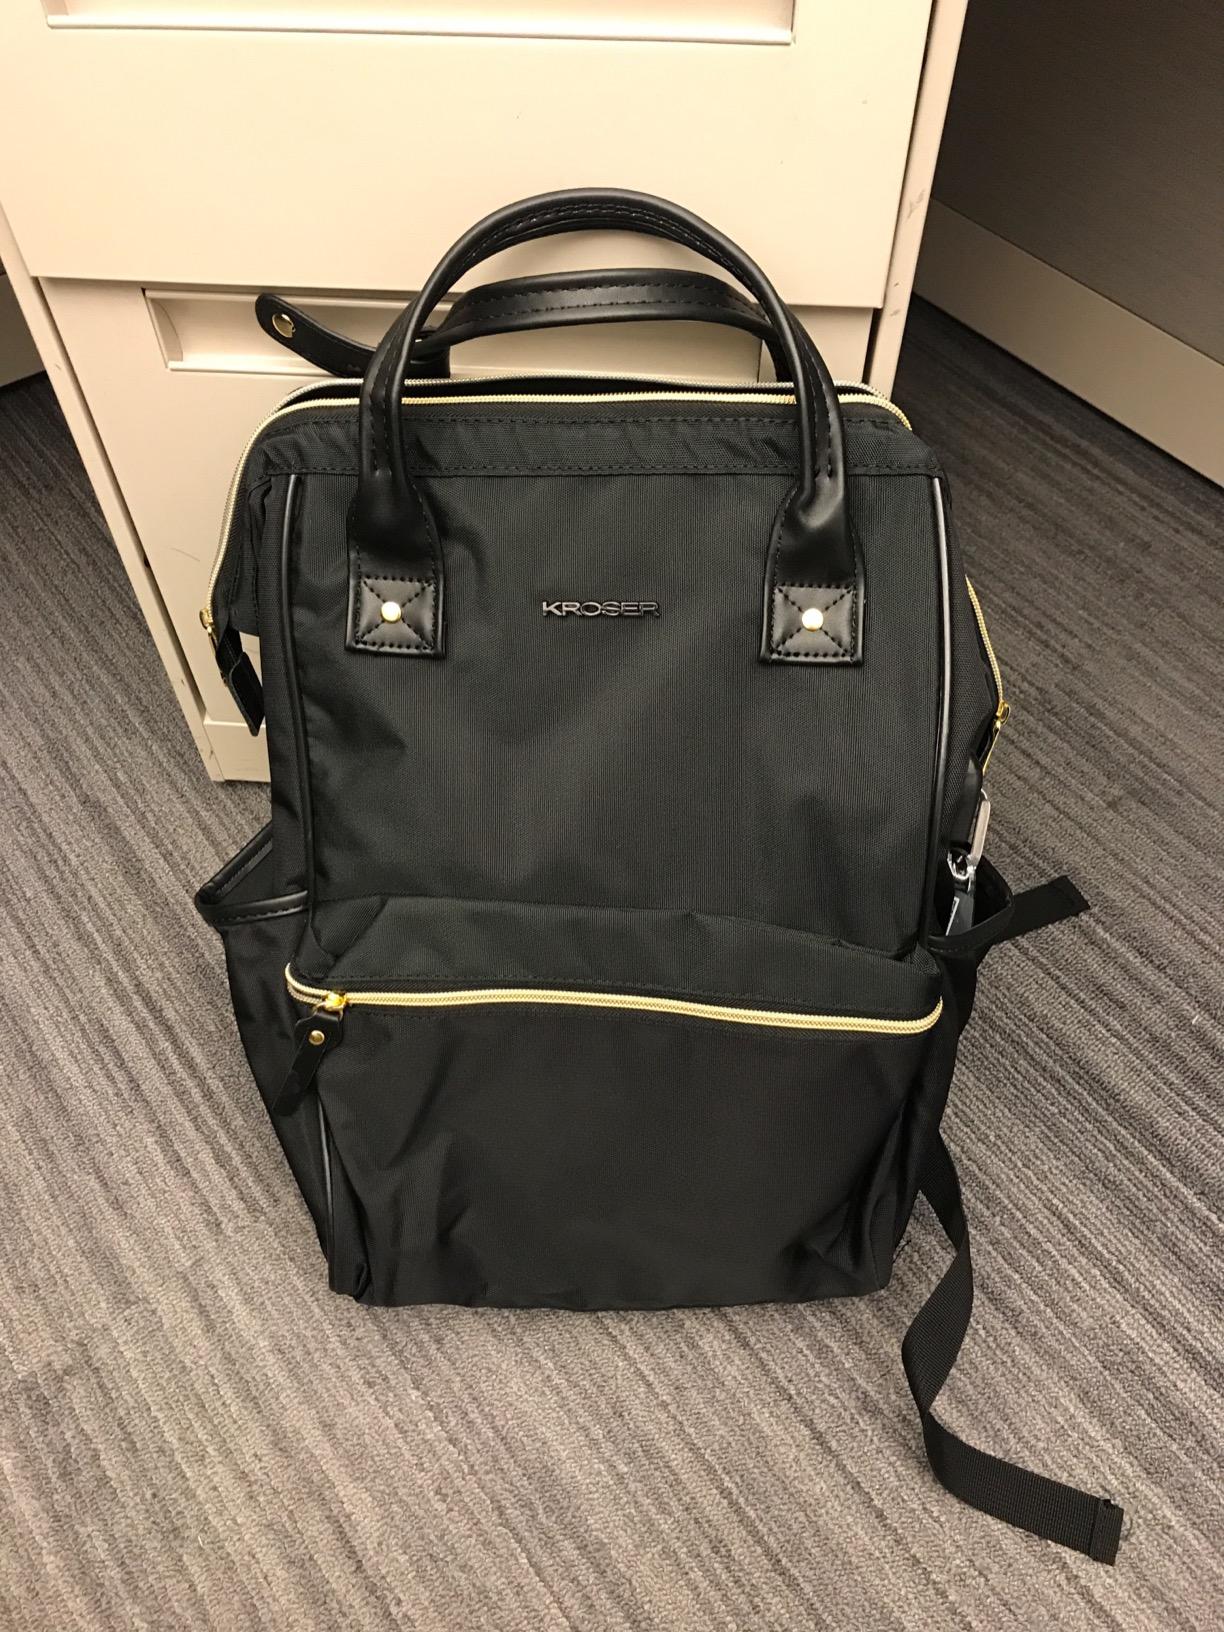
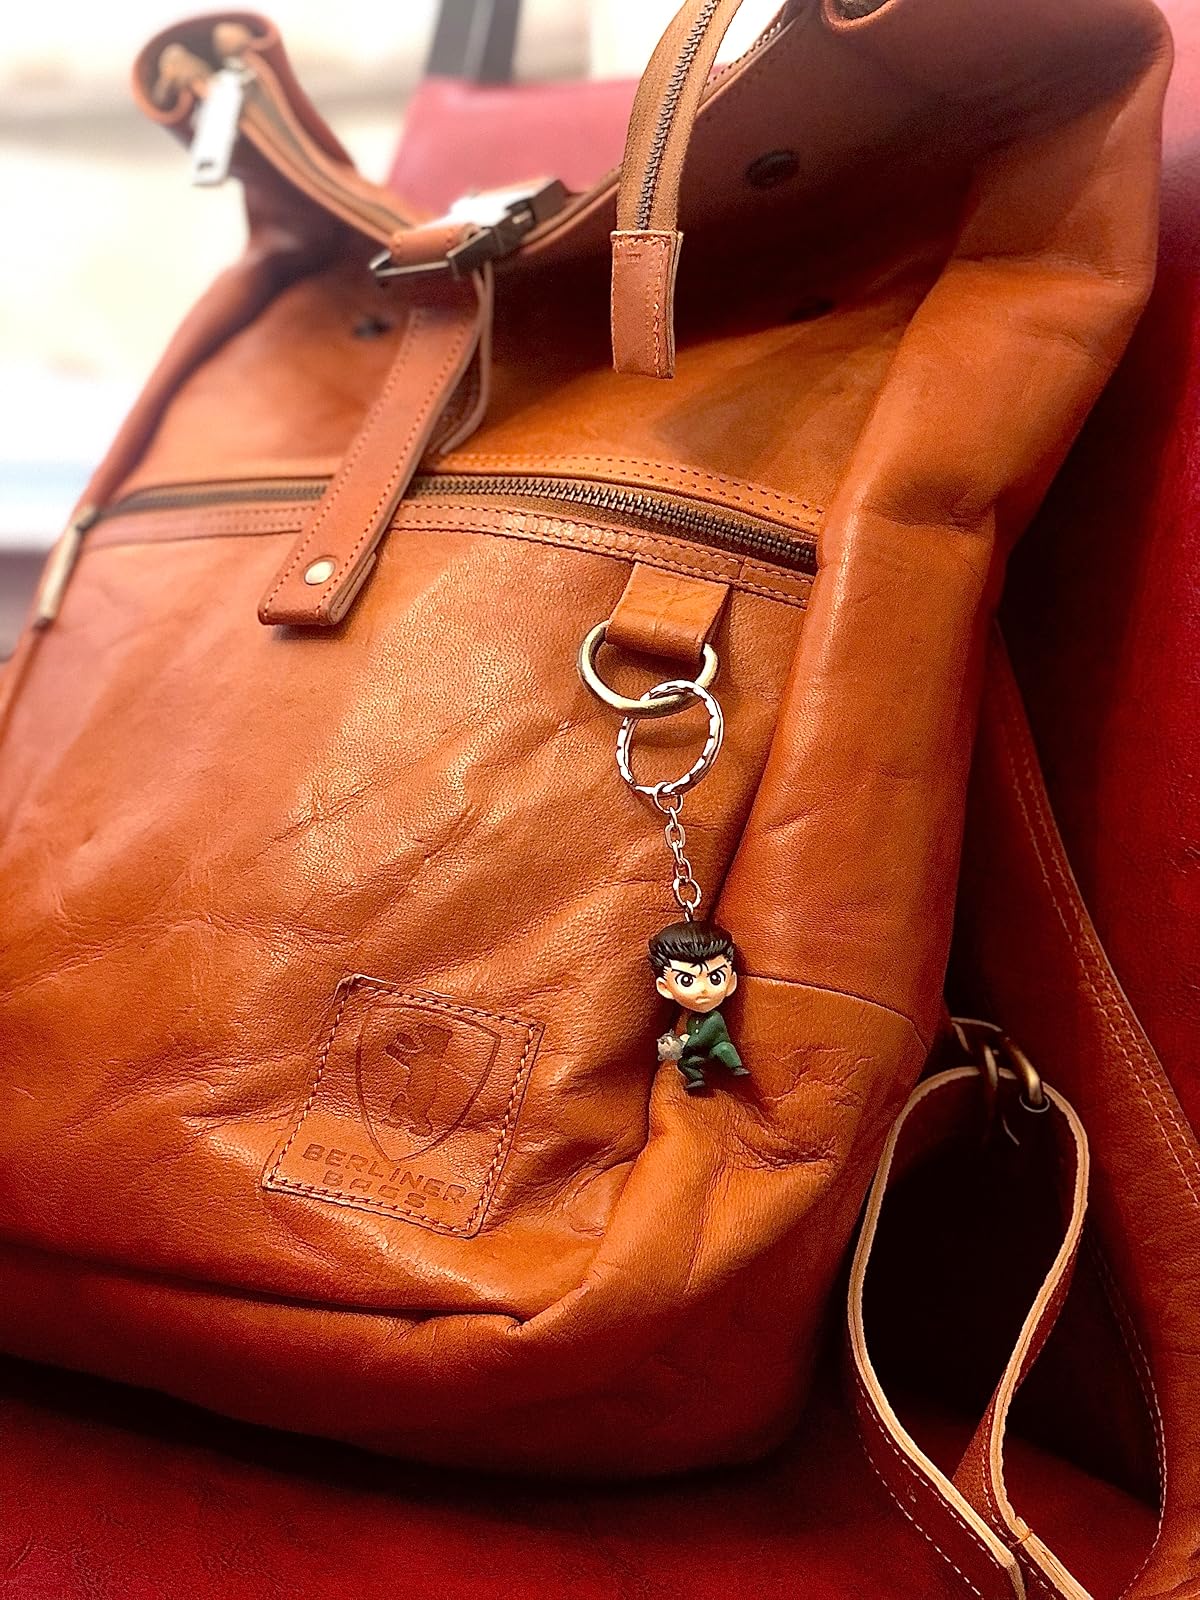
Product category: bag
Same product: no